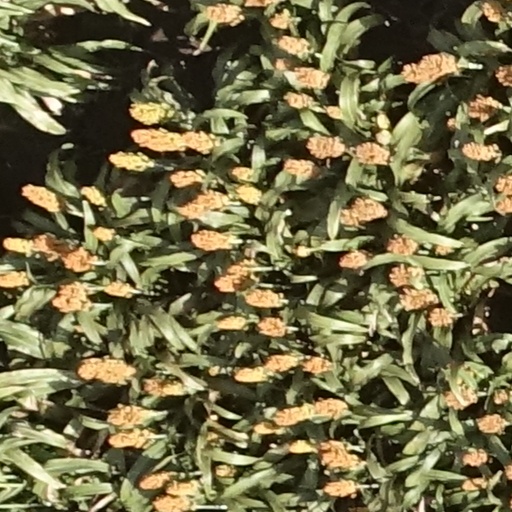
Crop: sorghum